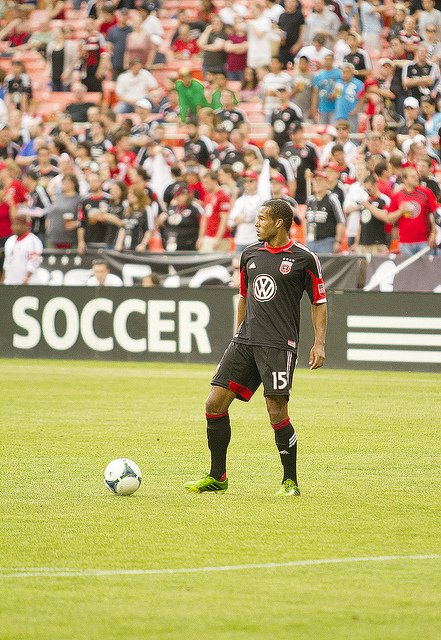
cầu thủ bóng đá đang theo dõi tình hình ở trên sân